Conus litoglyphus

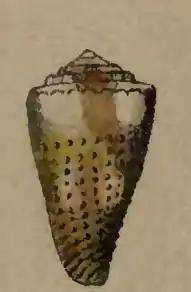
Drawing of "Conus litoglyphus"

The size of an adult shell varies between 35 mm and 75 mm. The thick shell is small with a low spire. It has five rows of small granules at anterior end of whorl. It is dark brown or red in color with a mottled cream banding around the shoulders and across the body whorl. The narrow aperture is white with a brown coloration at the anterior end.